Totnes Museum

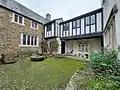
An image of Totnes Museum's Courtyard from the direction of Fore Street

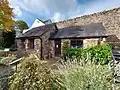
An image of Totnes Archive

The site also contains the Totnes Archive at the rear of the building which contains information for study of Totnes, South Devon and other related material – books, fiches, transcripts, photographs, and local newspapers from 1860 – of particular interest to those seeking information on Totnes history, buildings and their own family connections in the area. The Totnes Archive is open for public drop-ins on Thursdays and Fridays.